Ted Quinlan

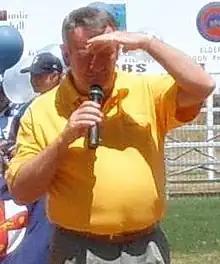
Mr Quinlan speaks at the opening of the 2006 u16 Girls' National Softball Championships in Canberra.

Edward Andrew John Quinlan AM (born 7 August 1942) is a former Australian politician. He was a Labor Party member of the Australian Capital Territory Legislative Assembly from 1998 to 2006, representing the district of Molonglo.